FC St. Pauli

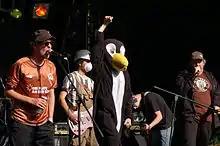
The ska punk group Kollmarlibre are avowed supporters of FC St. Pauli.

Several bands have also made music directly related to St. Pauli: The Norwegian punk rock band Turbonegro recorded a special version of their song "I Got Erection" with re-worked German lyrics for St. Pauli. In 2009, Italian ska combat-folk punk band Talco from Marghera, Venice, wrote the song "St. Pauli". The team has since used the song as an anthem and Talco has played a number of concerts at Millerntor-Stadion. Glasgow band The Wakes have also played the Millerntor, having written "The Pirates of the League" about the club. Also, British band Art Brut has written a song about the club called "St Pauli" which is featured on their album "It's a Bit Complicated". In 2010, FC St. Pauli celebrated its 100th anniversary. For the occasion, the fan club 18auf12 recorded the song "Happy Birthday St Pauli, One Hundred Beers for You", with words and music by Henning Knorr and Christoph Brüx.